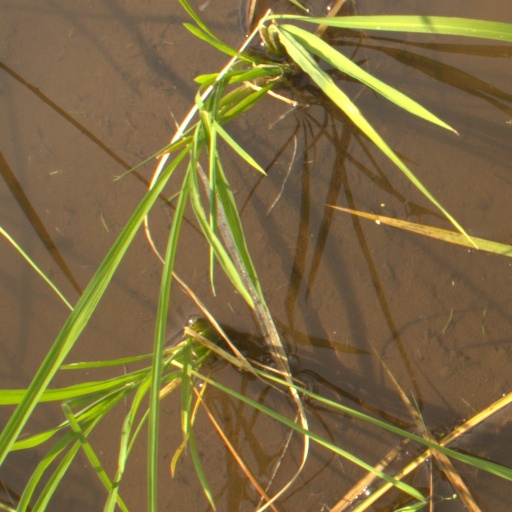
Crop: rice